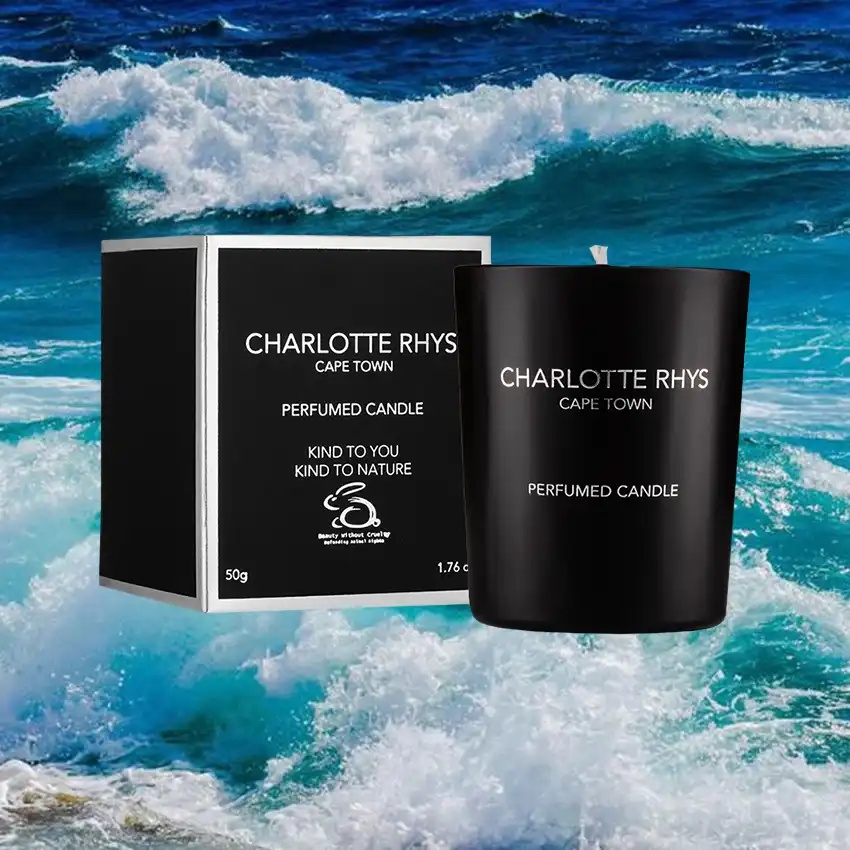
Mini Boxed Candle in St. Tomas
Perfect to take anywhere, our deliciously scented, slow-burning mini candles are available in a range of fragrances. Pack Contains 1 x 50g candle All CHARLOTTE RHYS products are vegan-approved, cruelty-free and carefully crafted using sustainable practices.
Brand: Charlotte Rhys
Category: Home & Garden > Decor > Home Fragrances > Candles